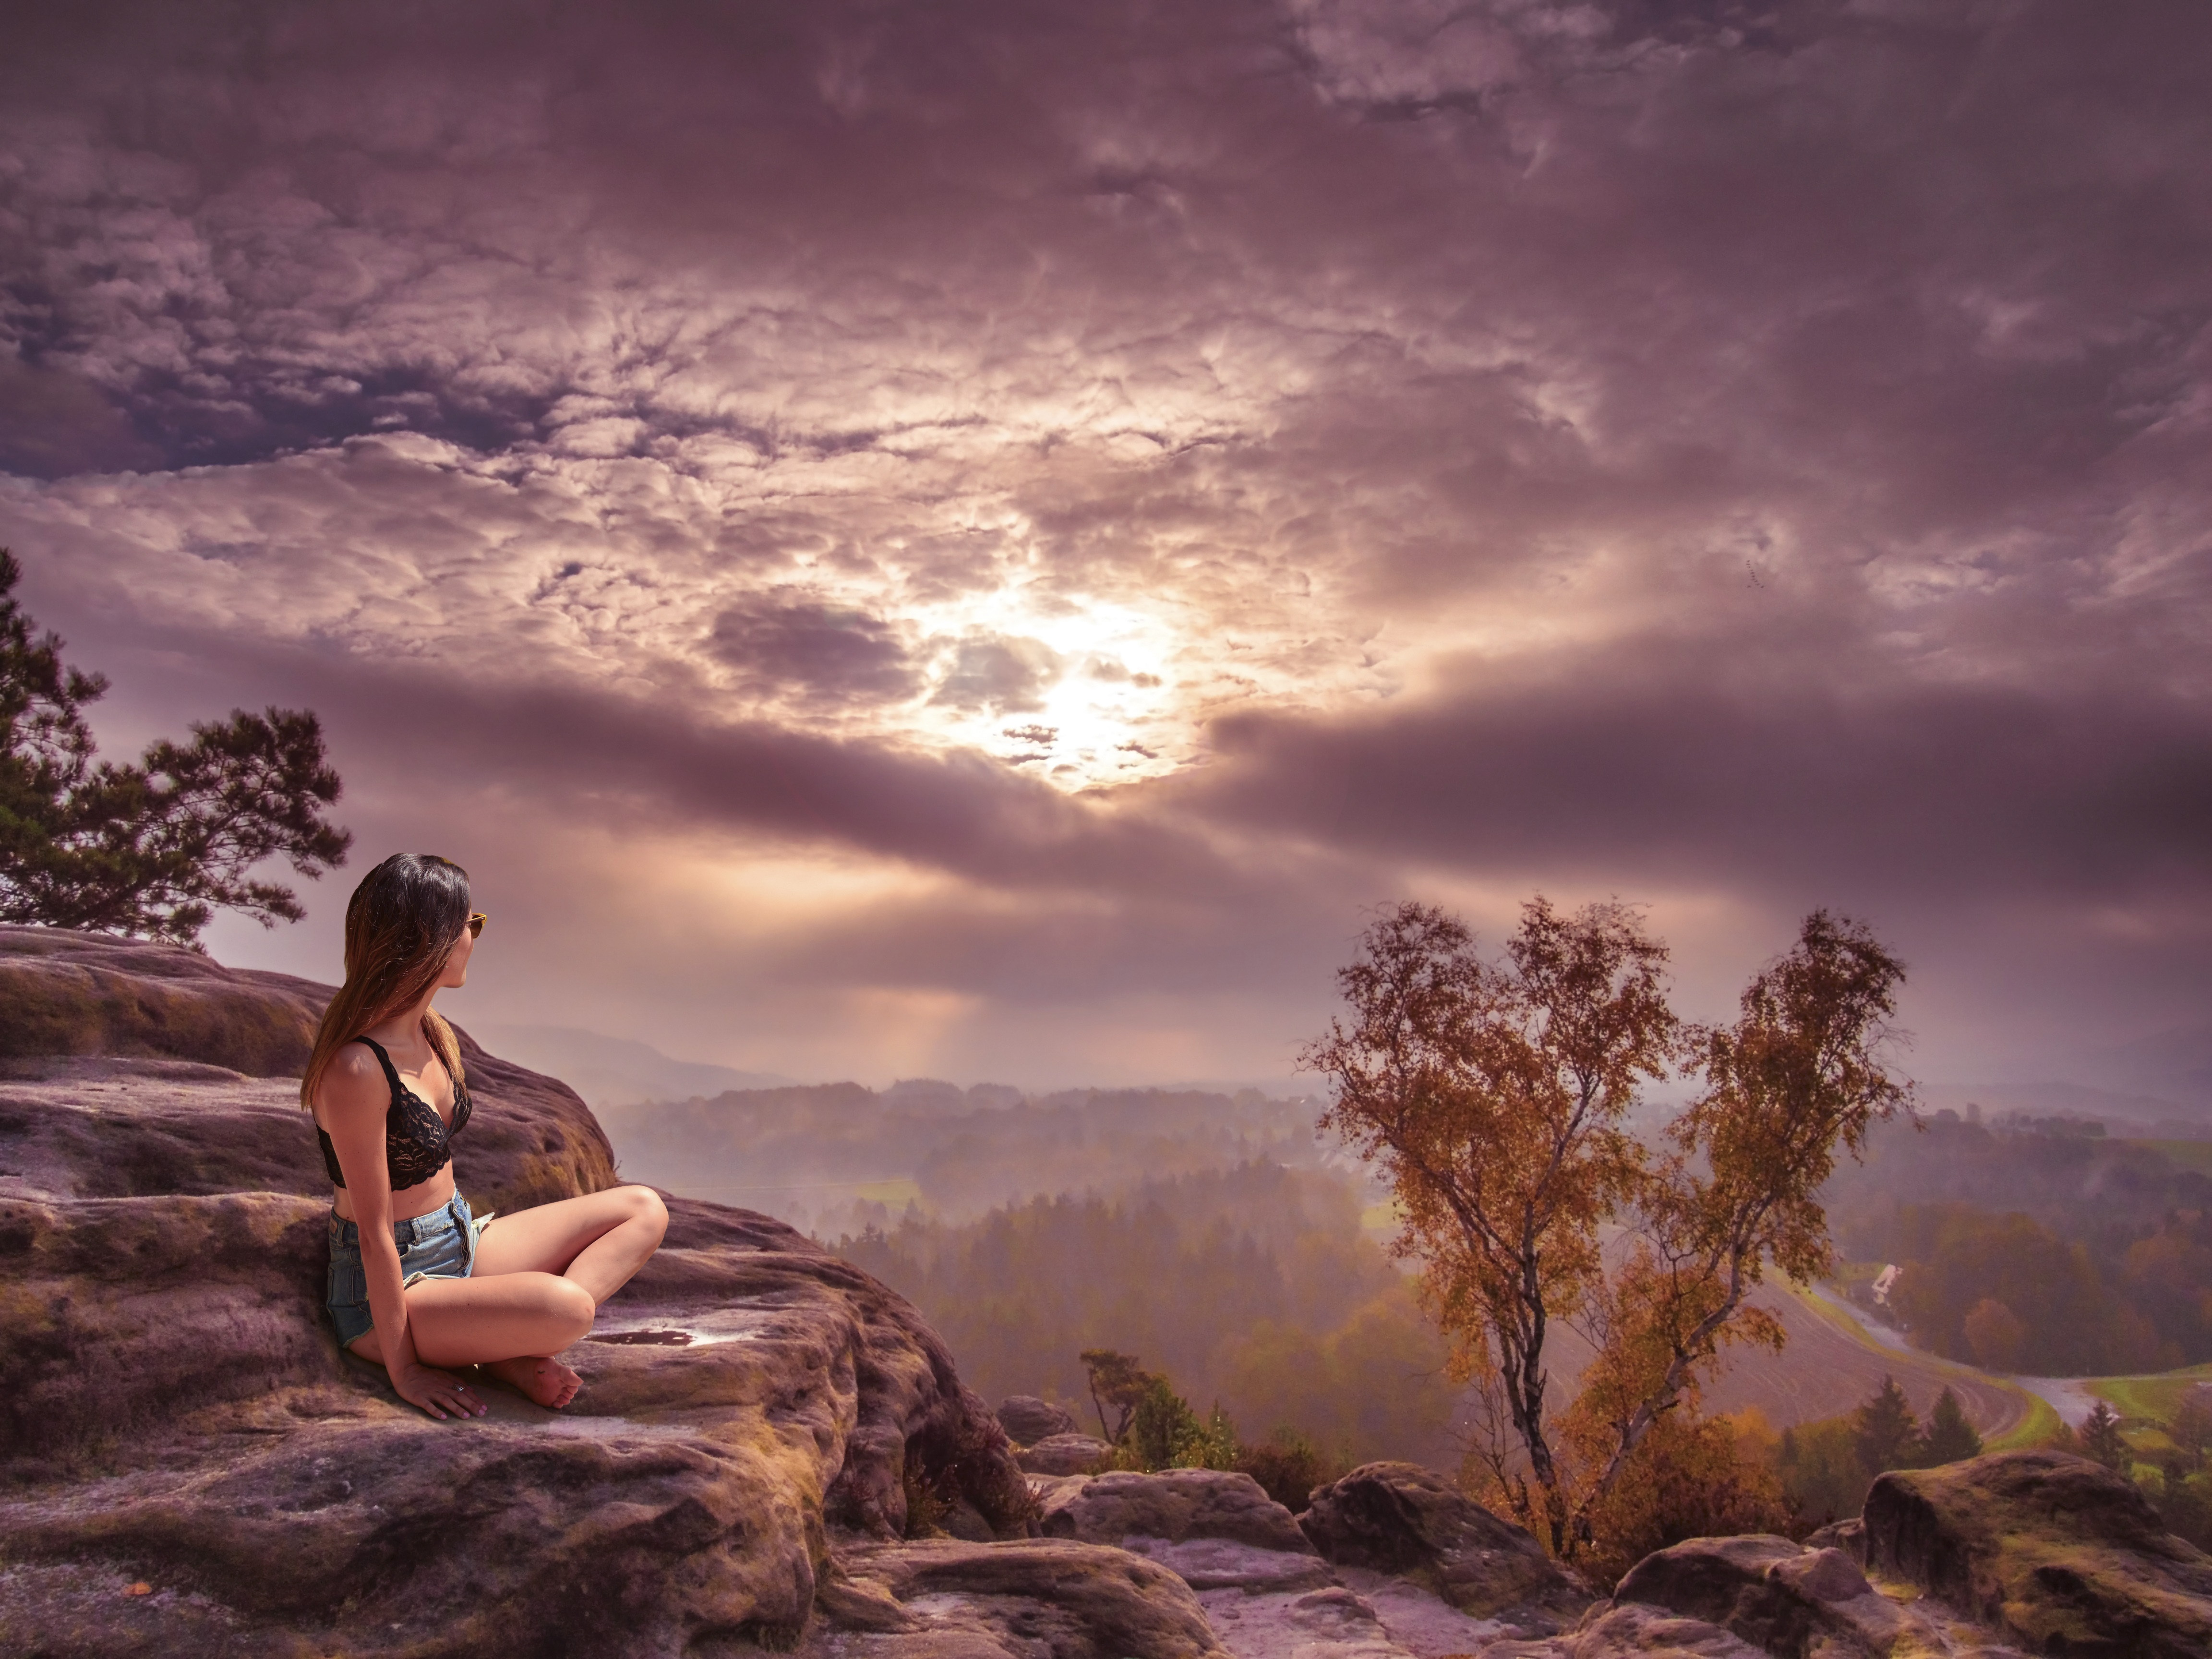
nature, horizon, cloud, sky, sun, woman, sunrise, sunset, sunlight, morning, dawn, dusk, evening, zen, clouds, relaxation, meditation, yoga, image, screenshot, computer wallpaper